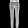
Label: Trouser